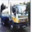
Label: truck